HMS J3

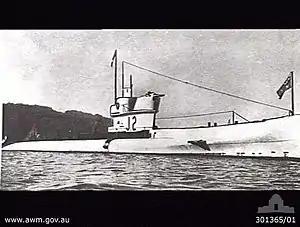
HMAS

HMS "J3 (later HMAS "J3) was a "J"-class submarine operated by the Royal Navy and the Royal Australian Navy.